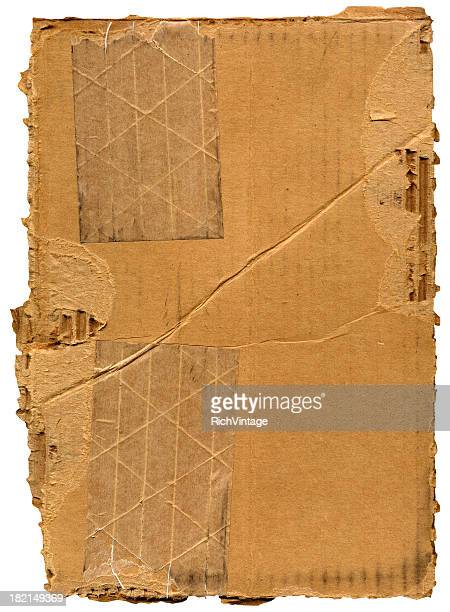
Label: cardboard